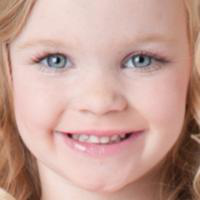
Age group: age 01-10